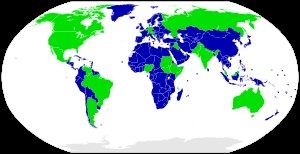
Politisk geografi
Kort, der inddeler verdens stater efter politisk system; her enhedsstater (blå) og forbundsstater (grønne).
Politisk geografi er den del af samfundsgeografien som studerer jordens politiske inddeling, særligt med fokus på stater og grænser mellem stater.